Daniel Wilson (bishop)

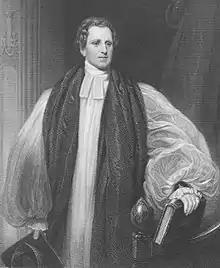
Wilson in 1832, portrait by Thomas Phillips.

Daniel Wilson (2 July 1778 – 2 January 1858) was an English Bishop of Calcutta.